Northern Rhapsody

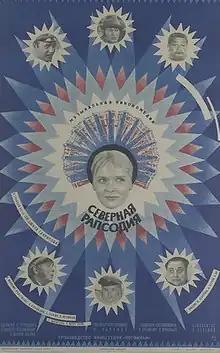

Northern Rhapsody is a Soviet musical feature film directed by Eduard Abalov